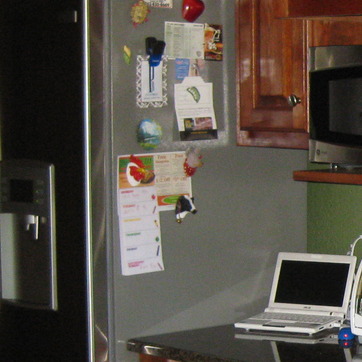
Material: paper